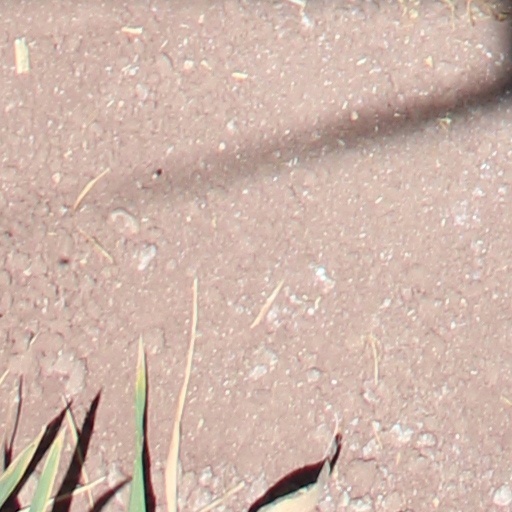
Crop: wheat